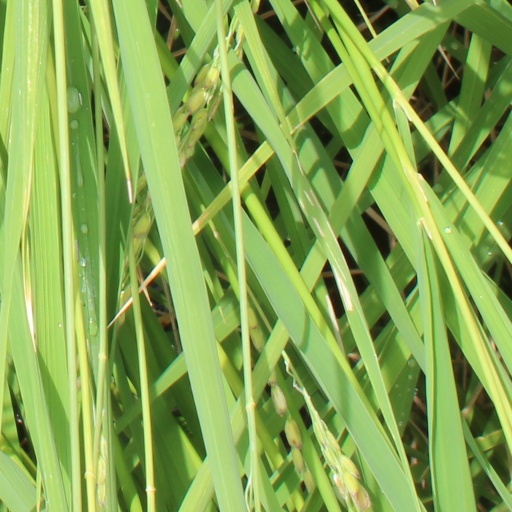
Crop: rice